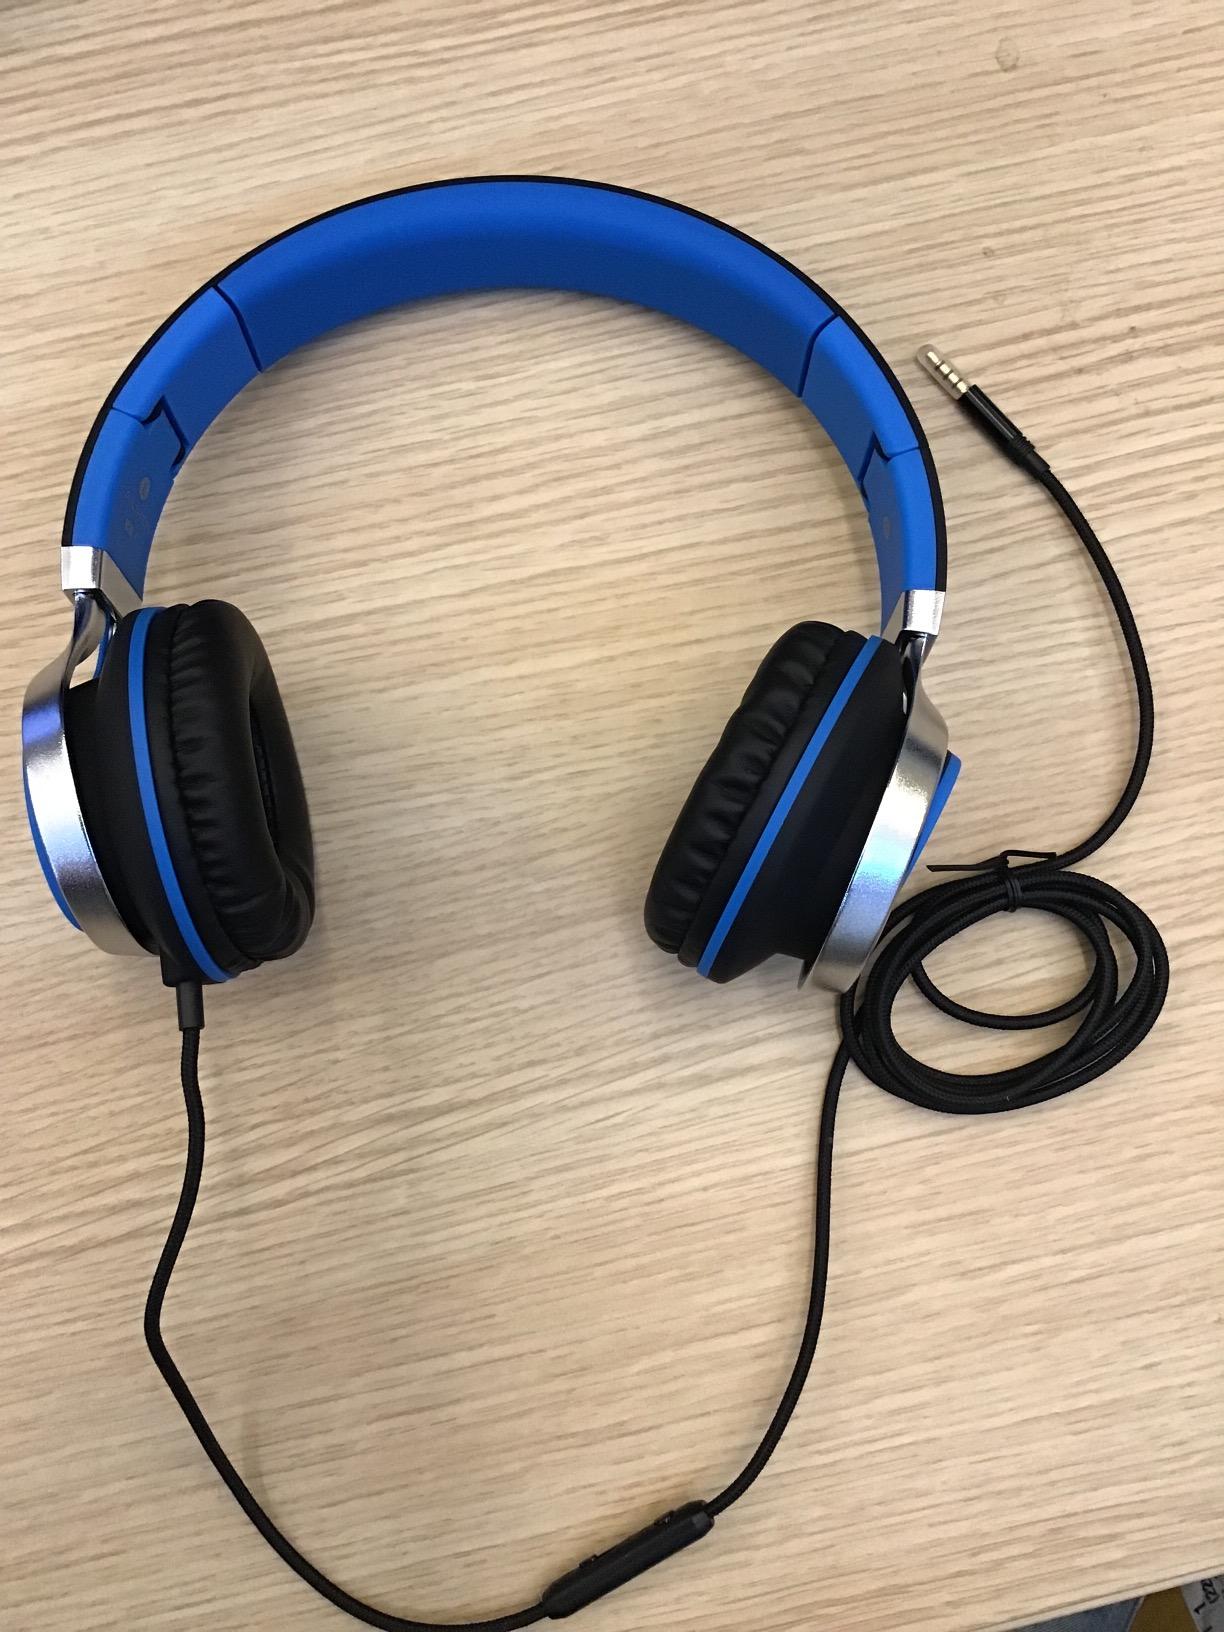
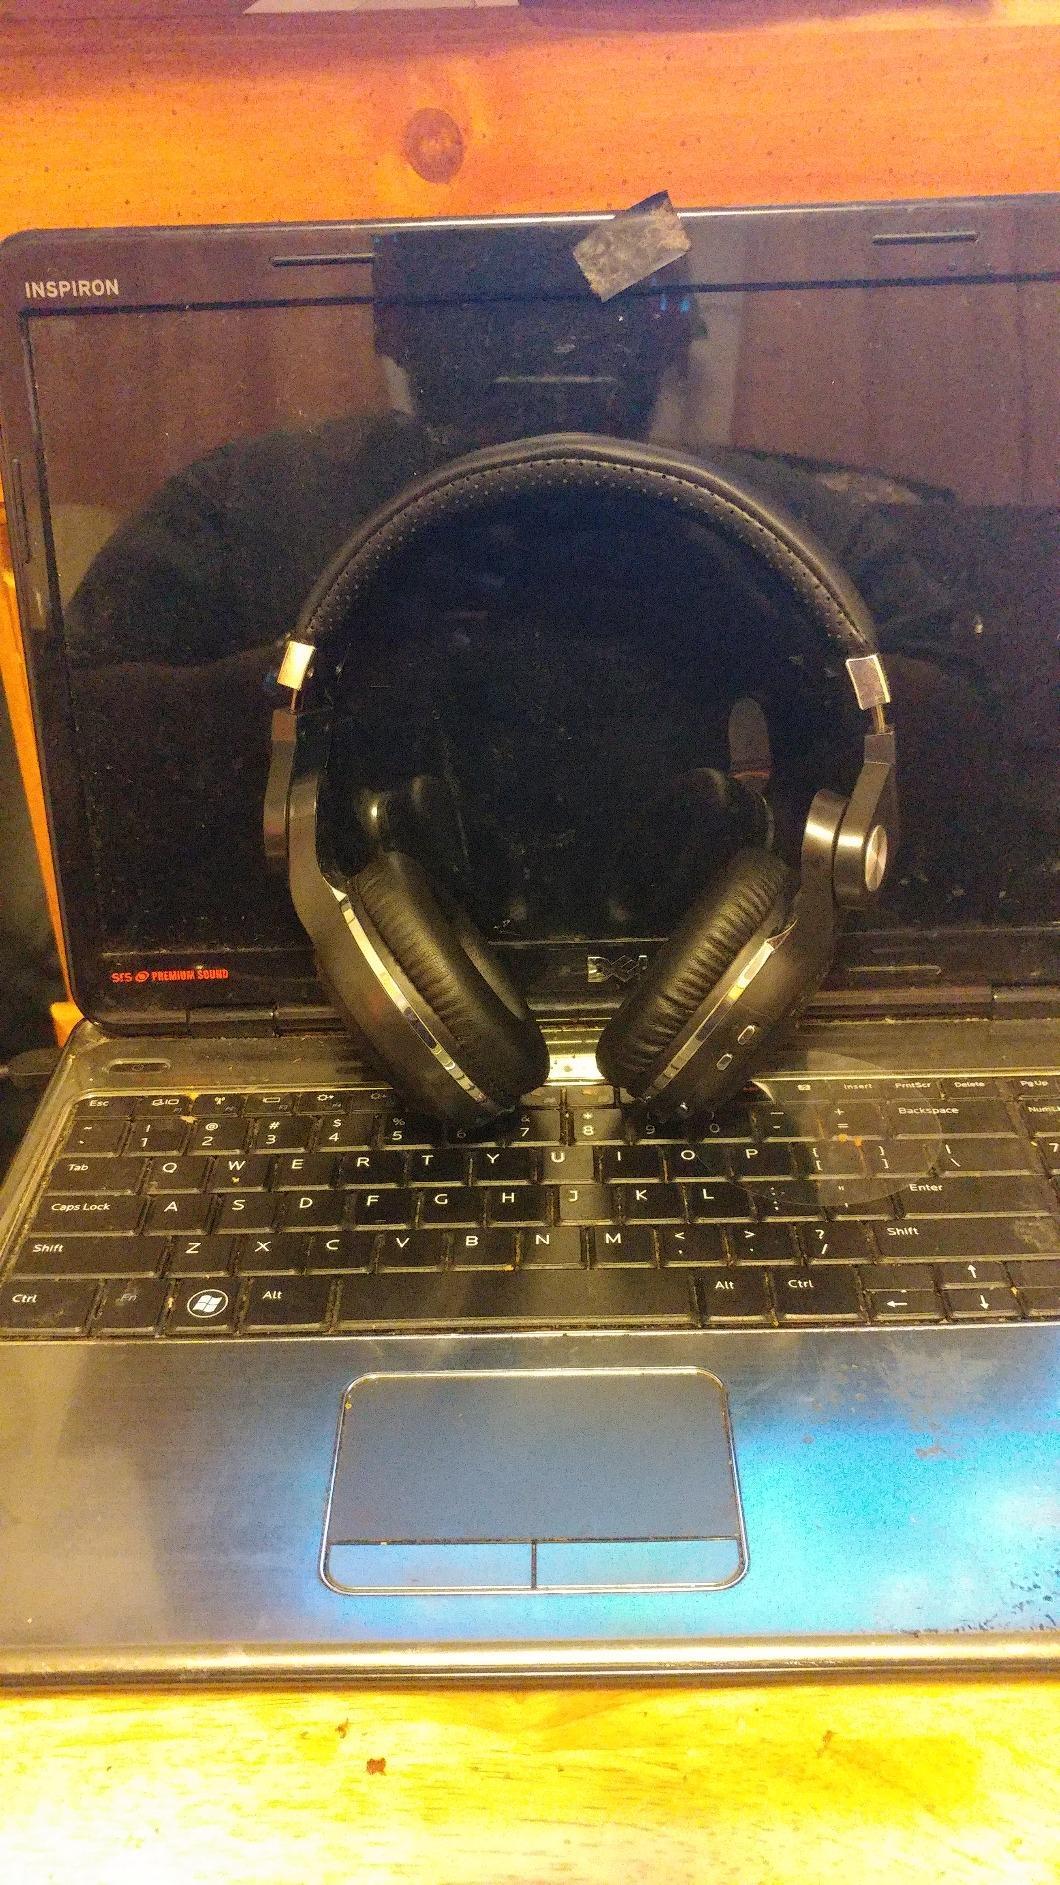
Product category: headphones
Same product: no